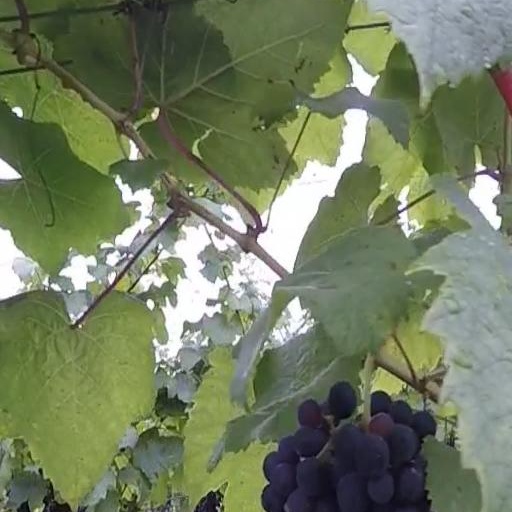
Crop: grape